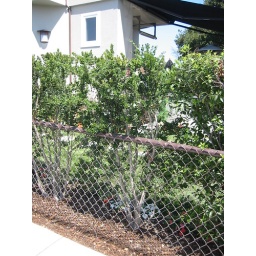
on sidewalk by the last house on the left as go down to Aldo's at the Santa Cruz harbor